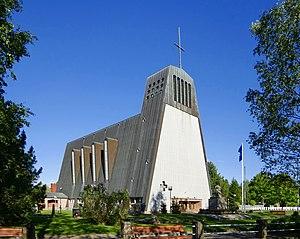
L’église de Kauhajoki.
Kauhajoki est une ville de l'ouest de la Finlande, dans la province de Finlande occidentale et la région d'Ostrobotnie du Sud.
Cet article recense les églises évangéliques-luthériennes de Finlande.
L'église de Kauhajoki est une église en bois construite à Kauhajoki, dans la région d’Ostrobotnie du Sud, en Finlande.